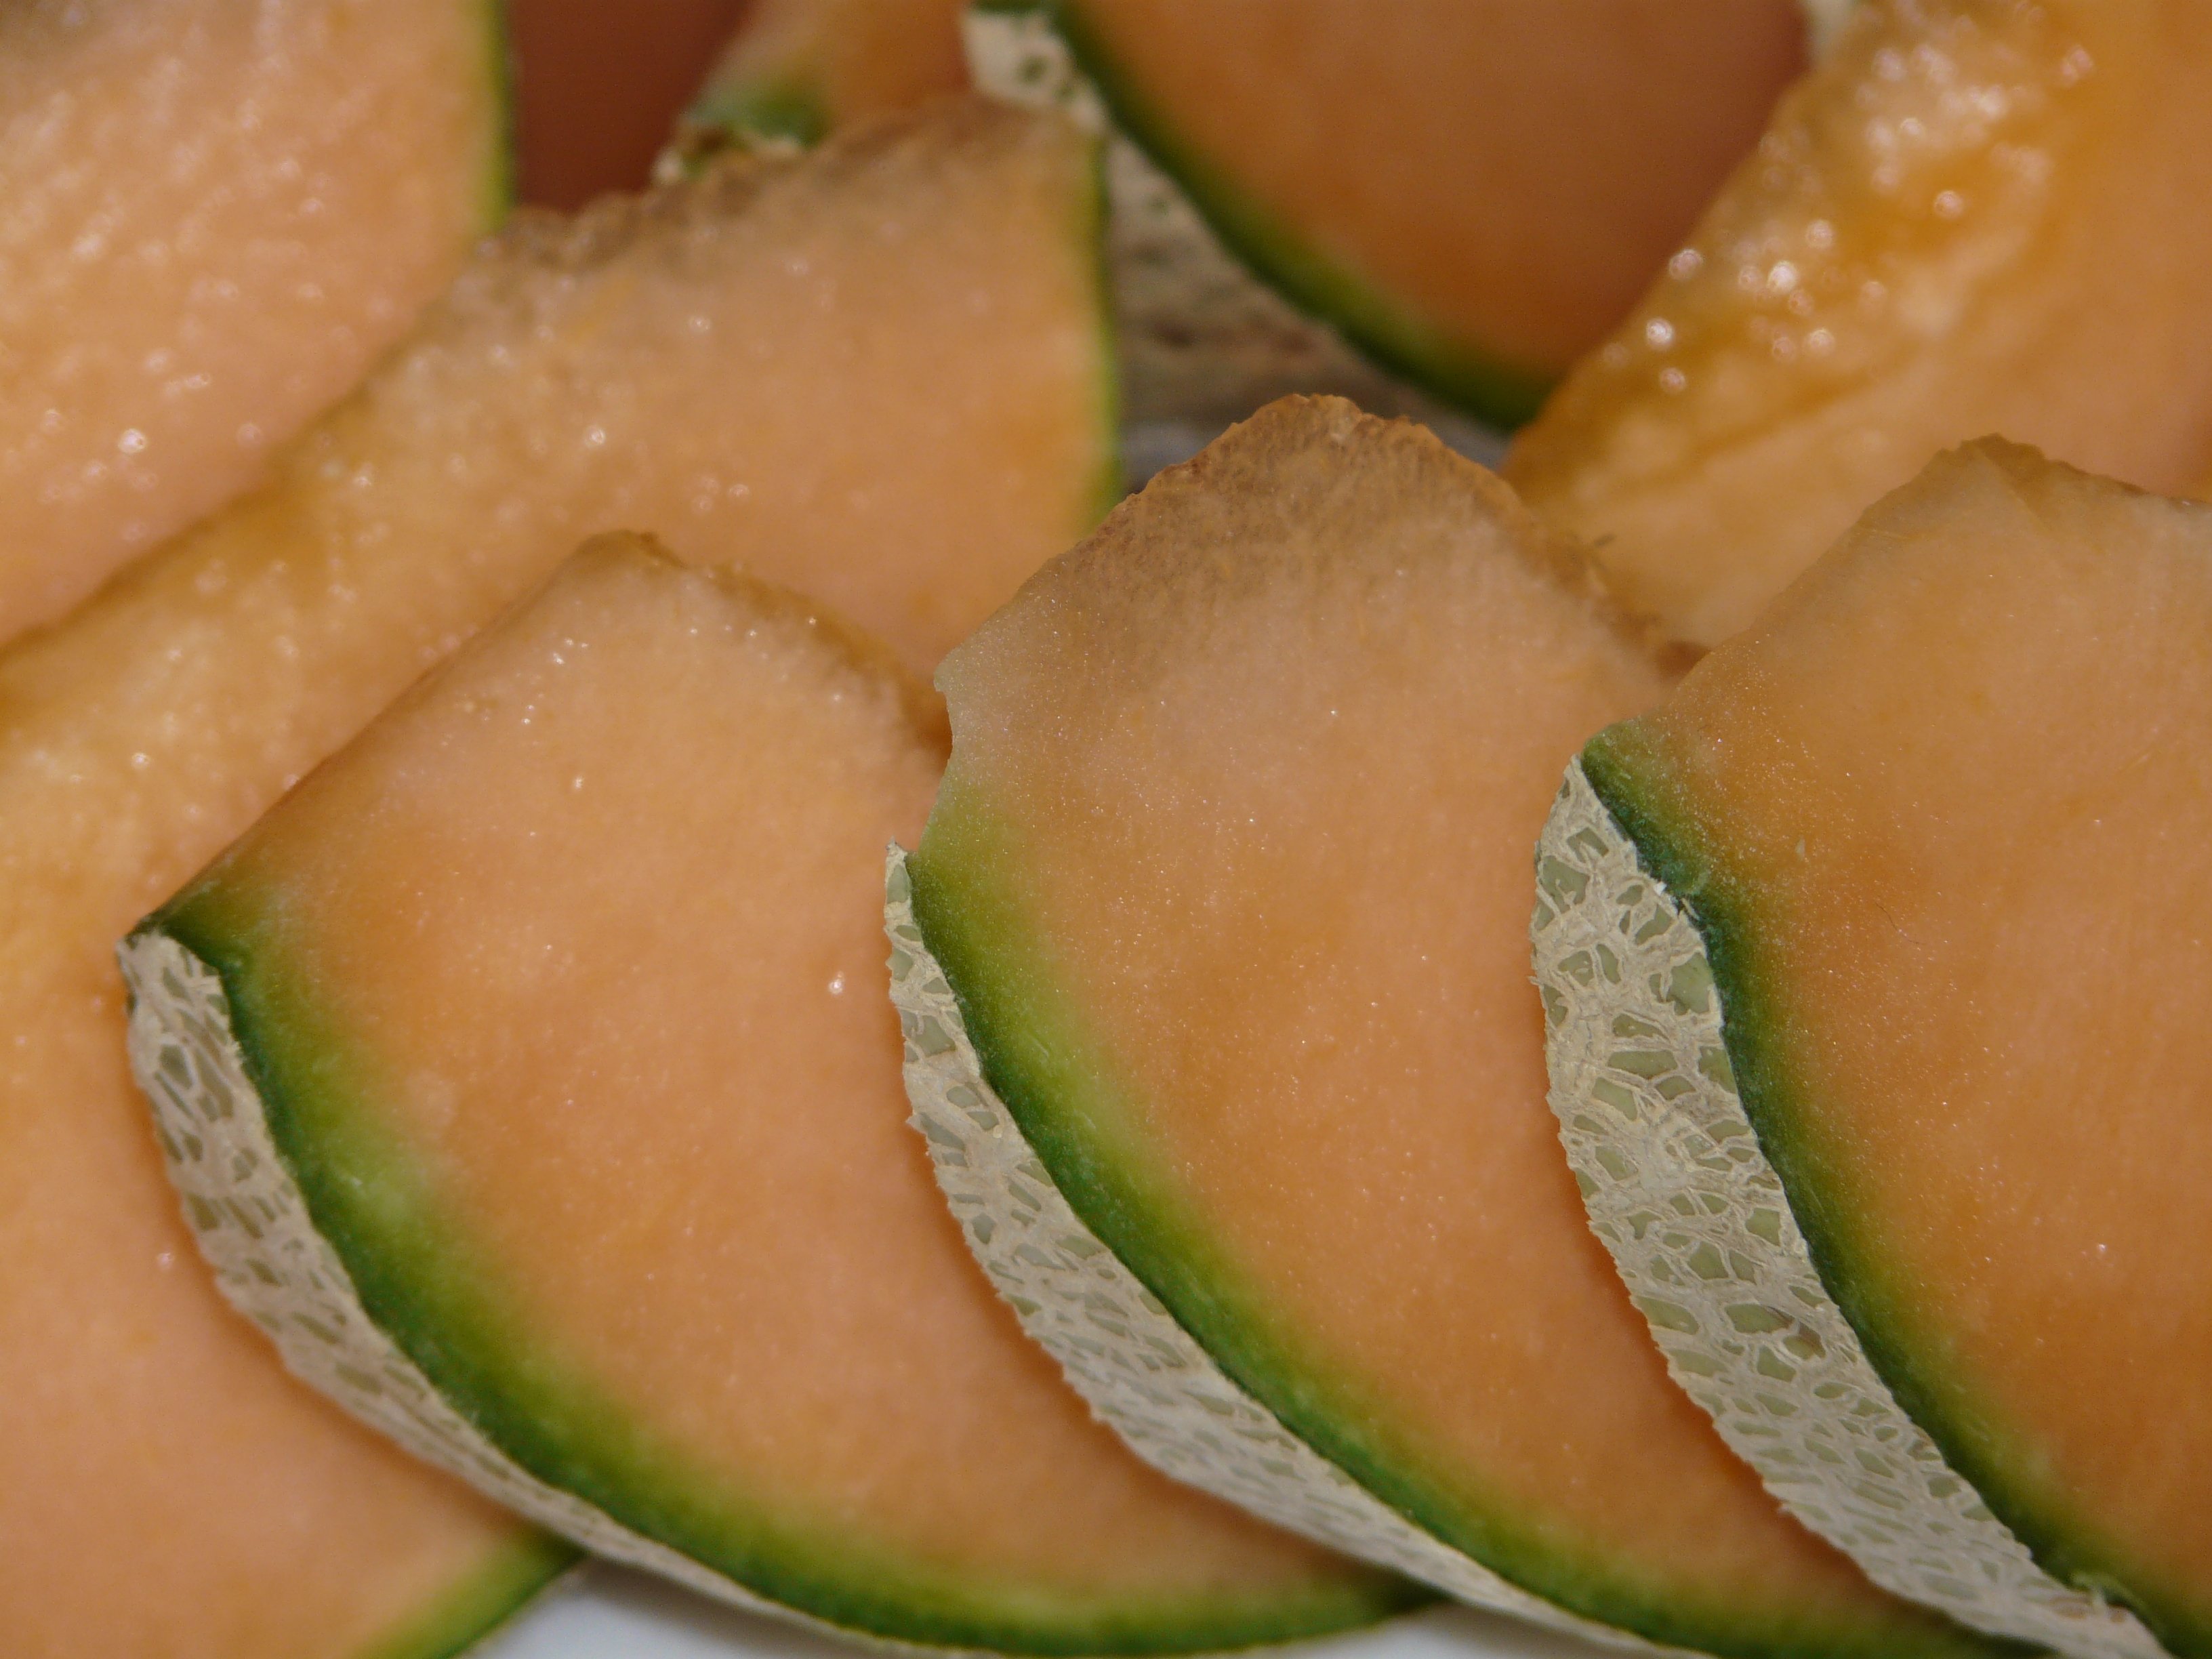
plant, fruit, food, produce, vegetable, yellow, amarillo, cantaloupe, citrus, melon, cucurbita, honeydew, canary, flowering plant, cucumis, melo, muskmelon, land plant, cucumber gourd and melon family, tendral